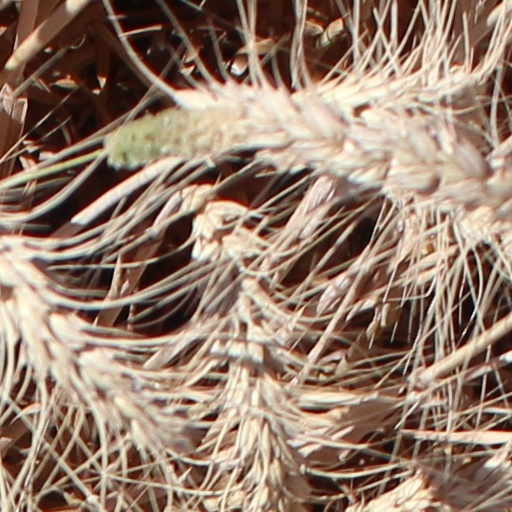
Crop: wheat